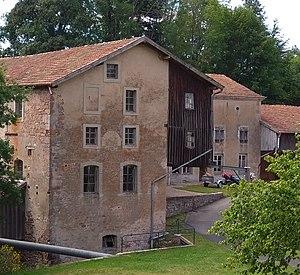
Xamontarupt (88) Moulin Saboterie du 19ème siècle
Cet article recense les monuments historiques du département des Vosges, en France.